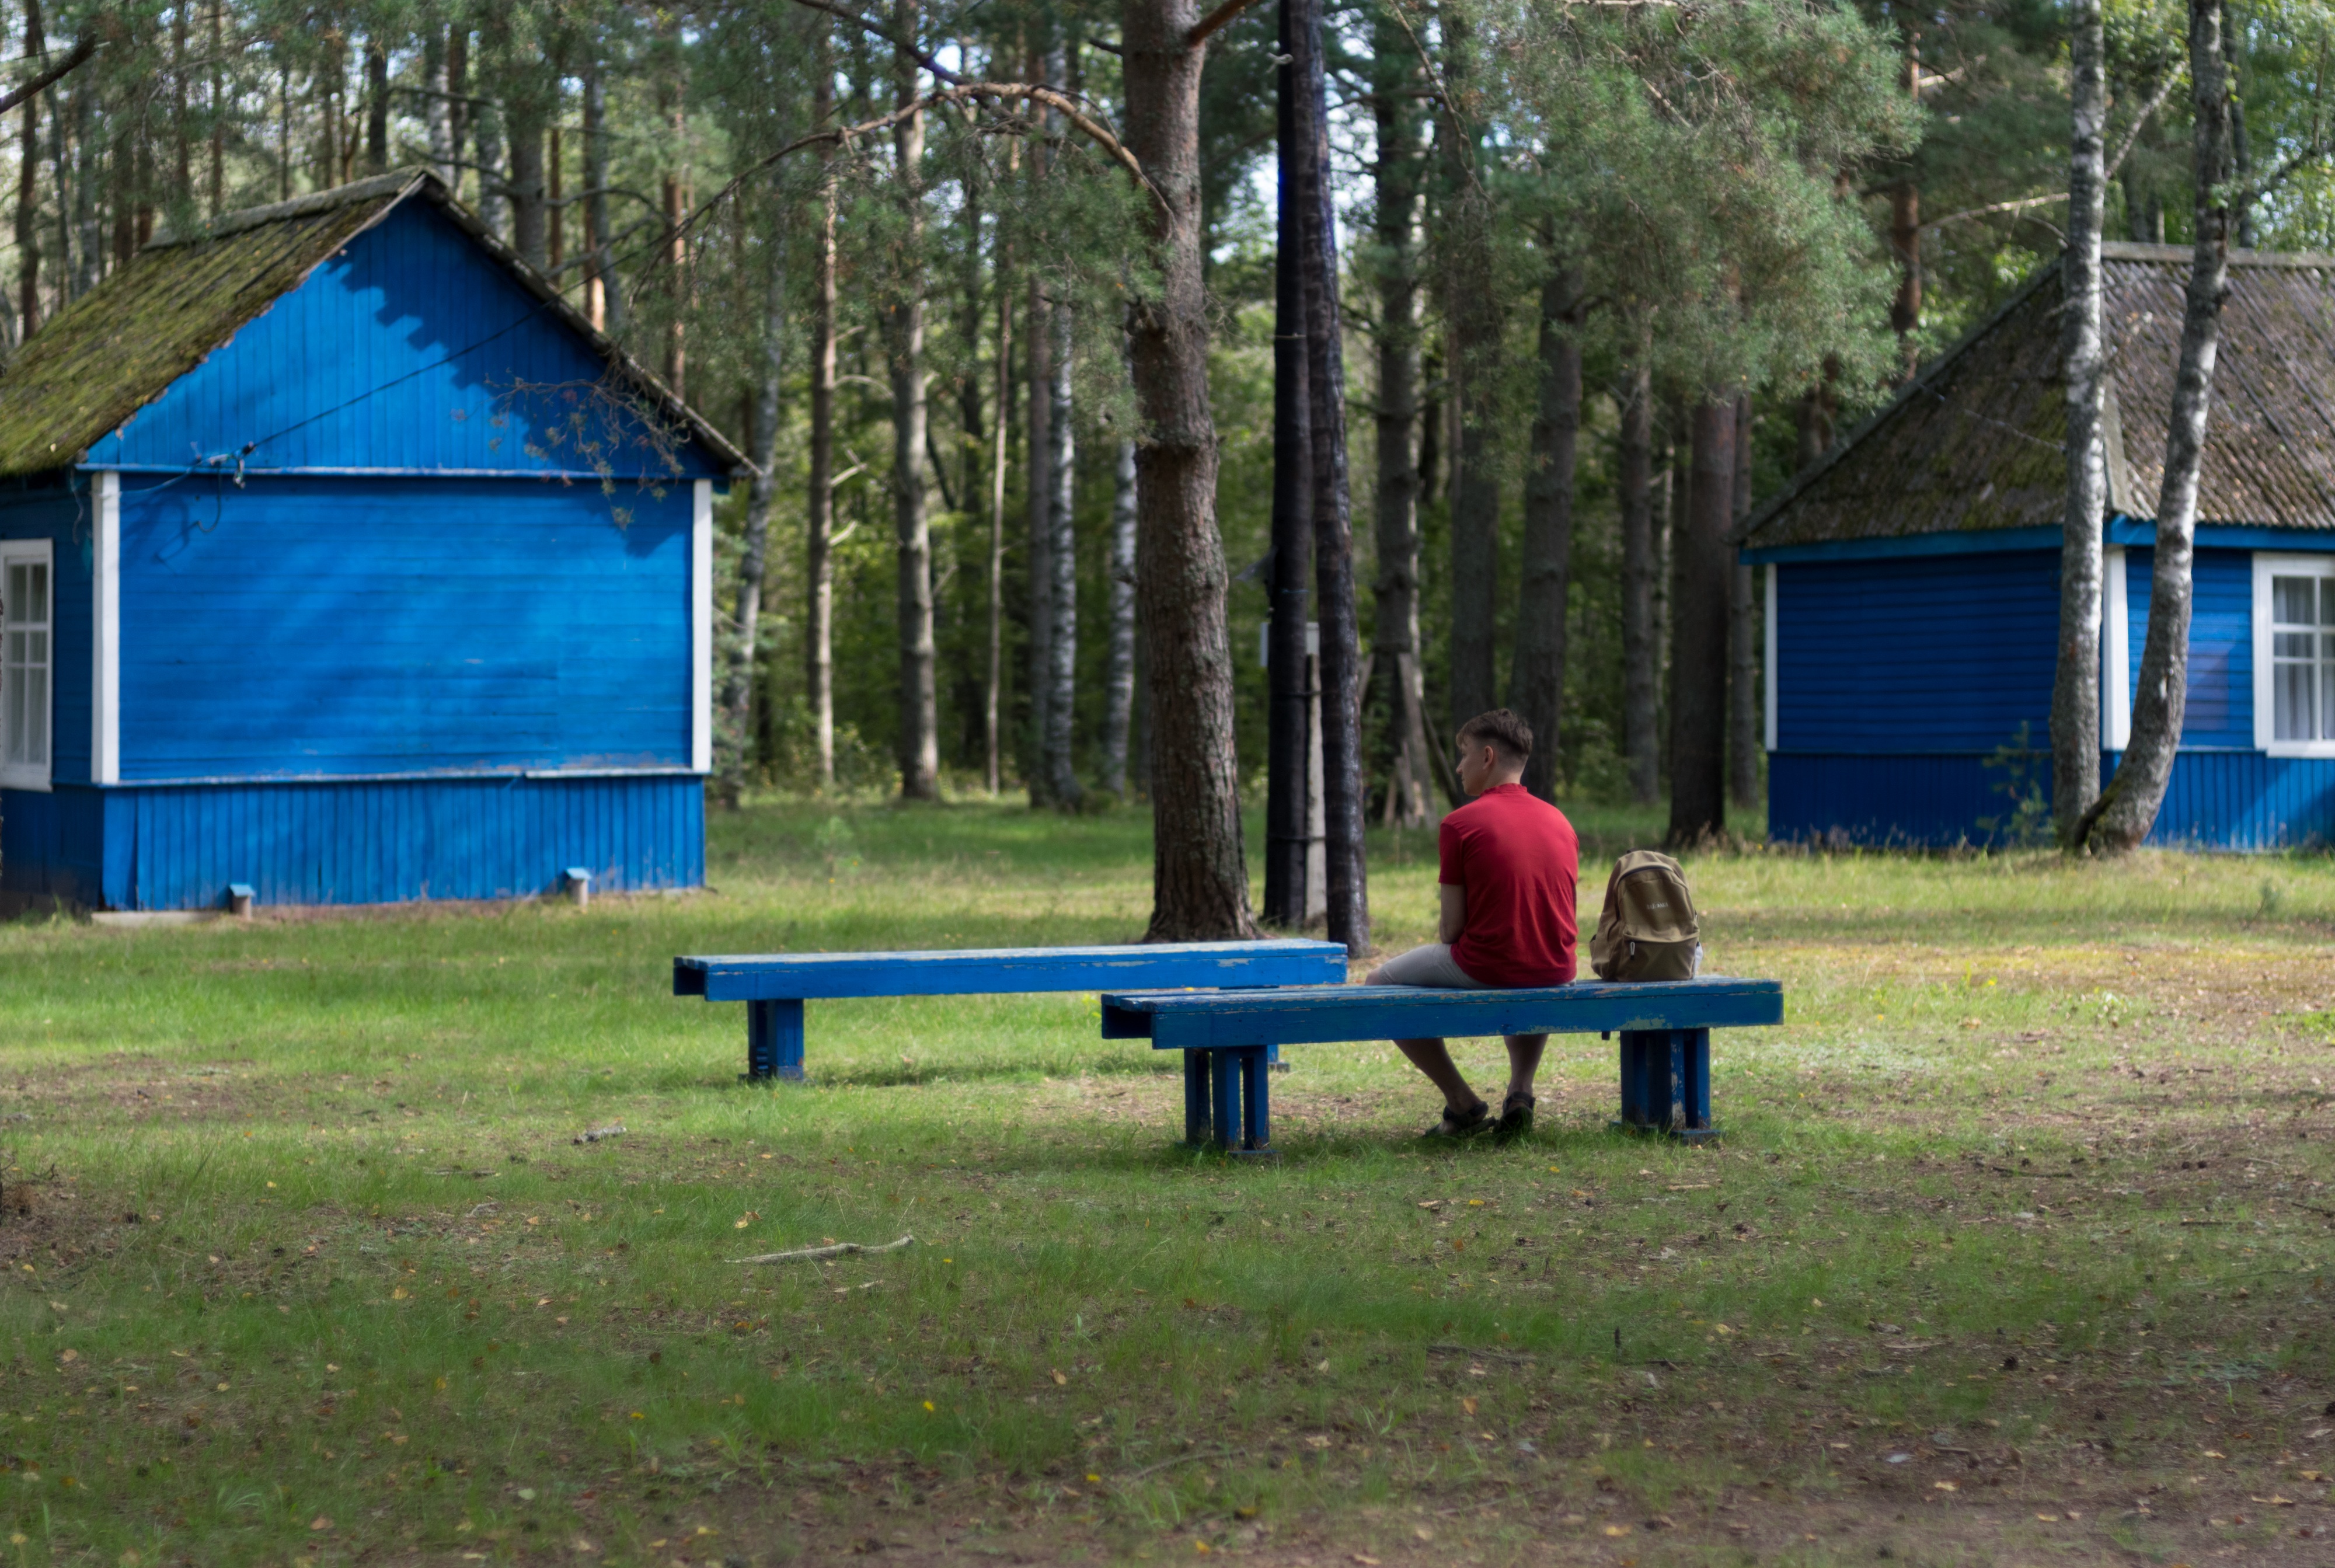
farm, backyard, camping, playground, yard, outdoor recreation, outdoor play equipment